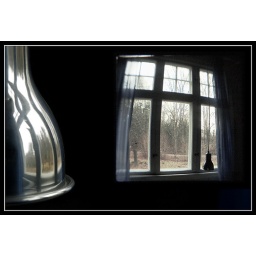
A TtV shot of windows cropped into a normal shot of the lamp in the TtV shot.Maybe half a TtV.